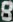
Number: 8